Patricia Grace

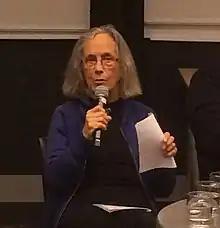
Grace in 2016

Patricia Frances Grace (born 17 August 1937) is a New Zealand writer of novels, short stories, and children's books. She began writing as a young adult, while working as a teacher. Her early short stories were published in magazines, leading to her becoming the first female Māori writer to publish a collection of short stories, "Waiariki", in 1975. Her first novel, "Mutuwhenua: The Moon Sleeps", followed in 1978.